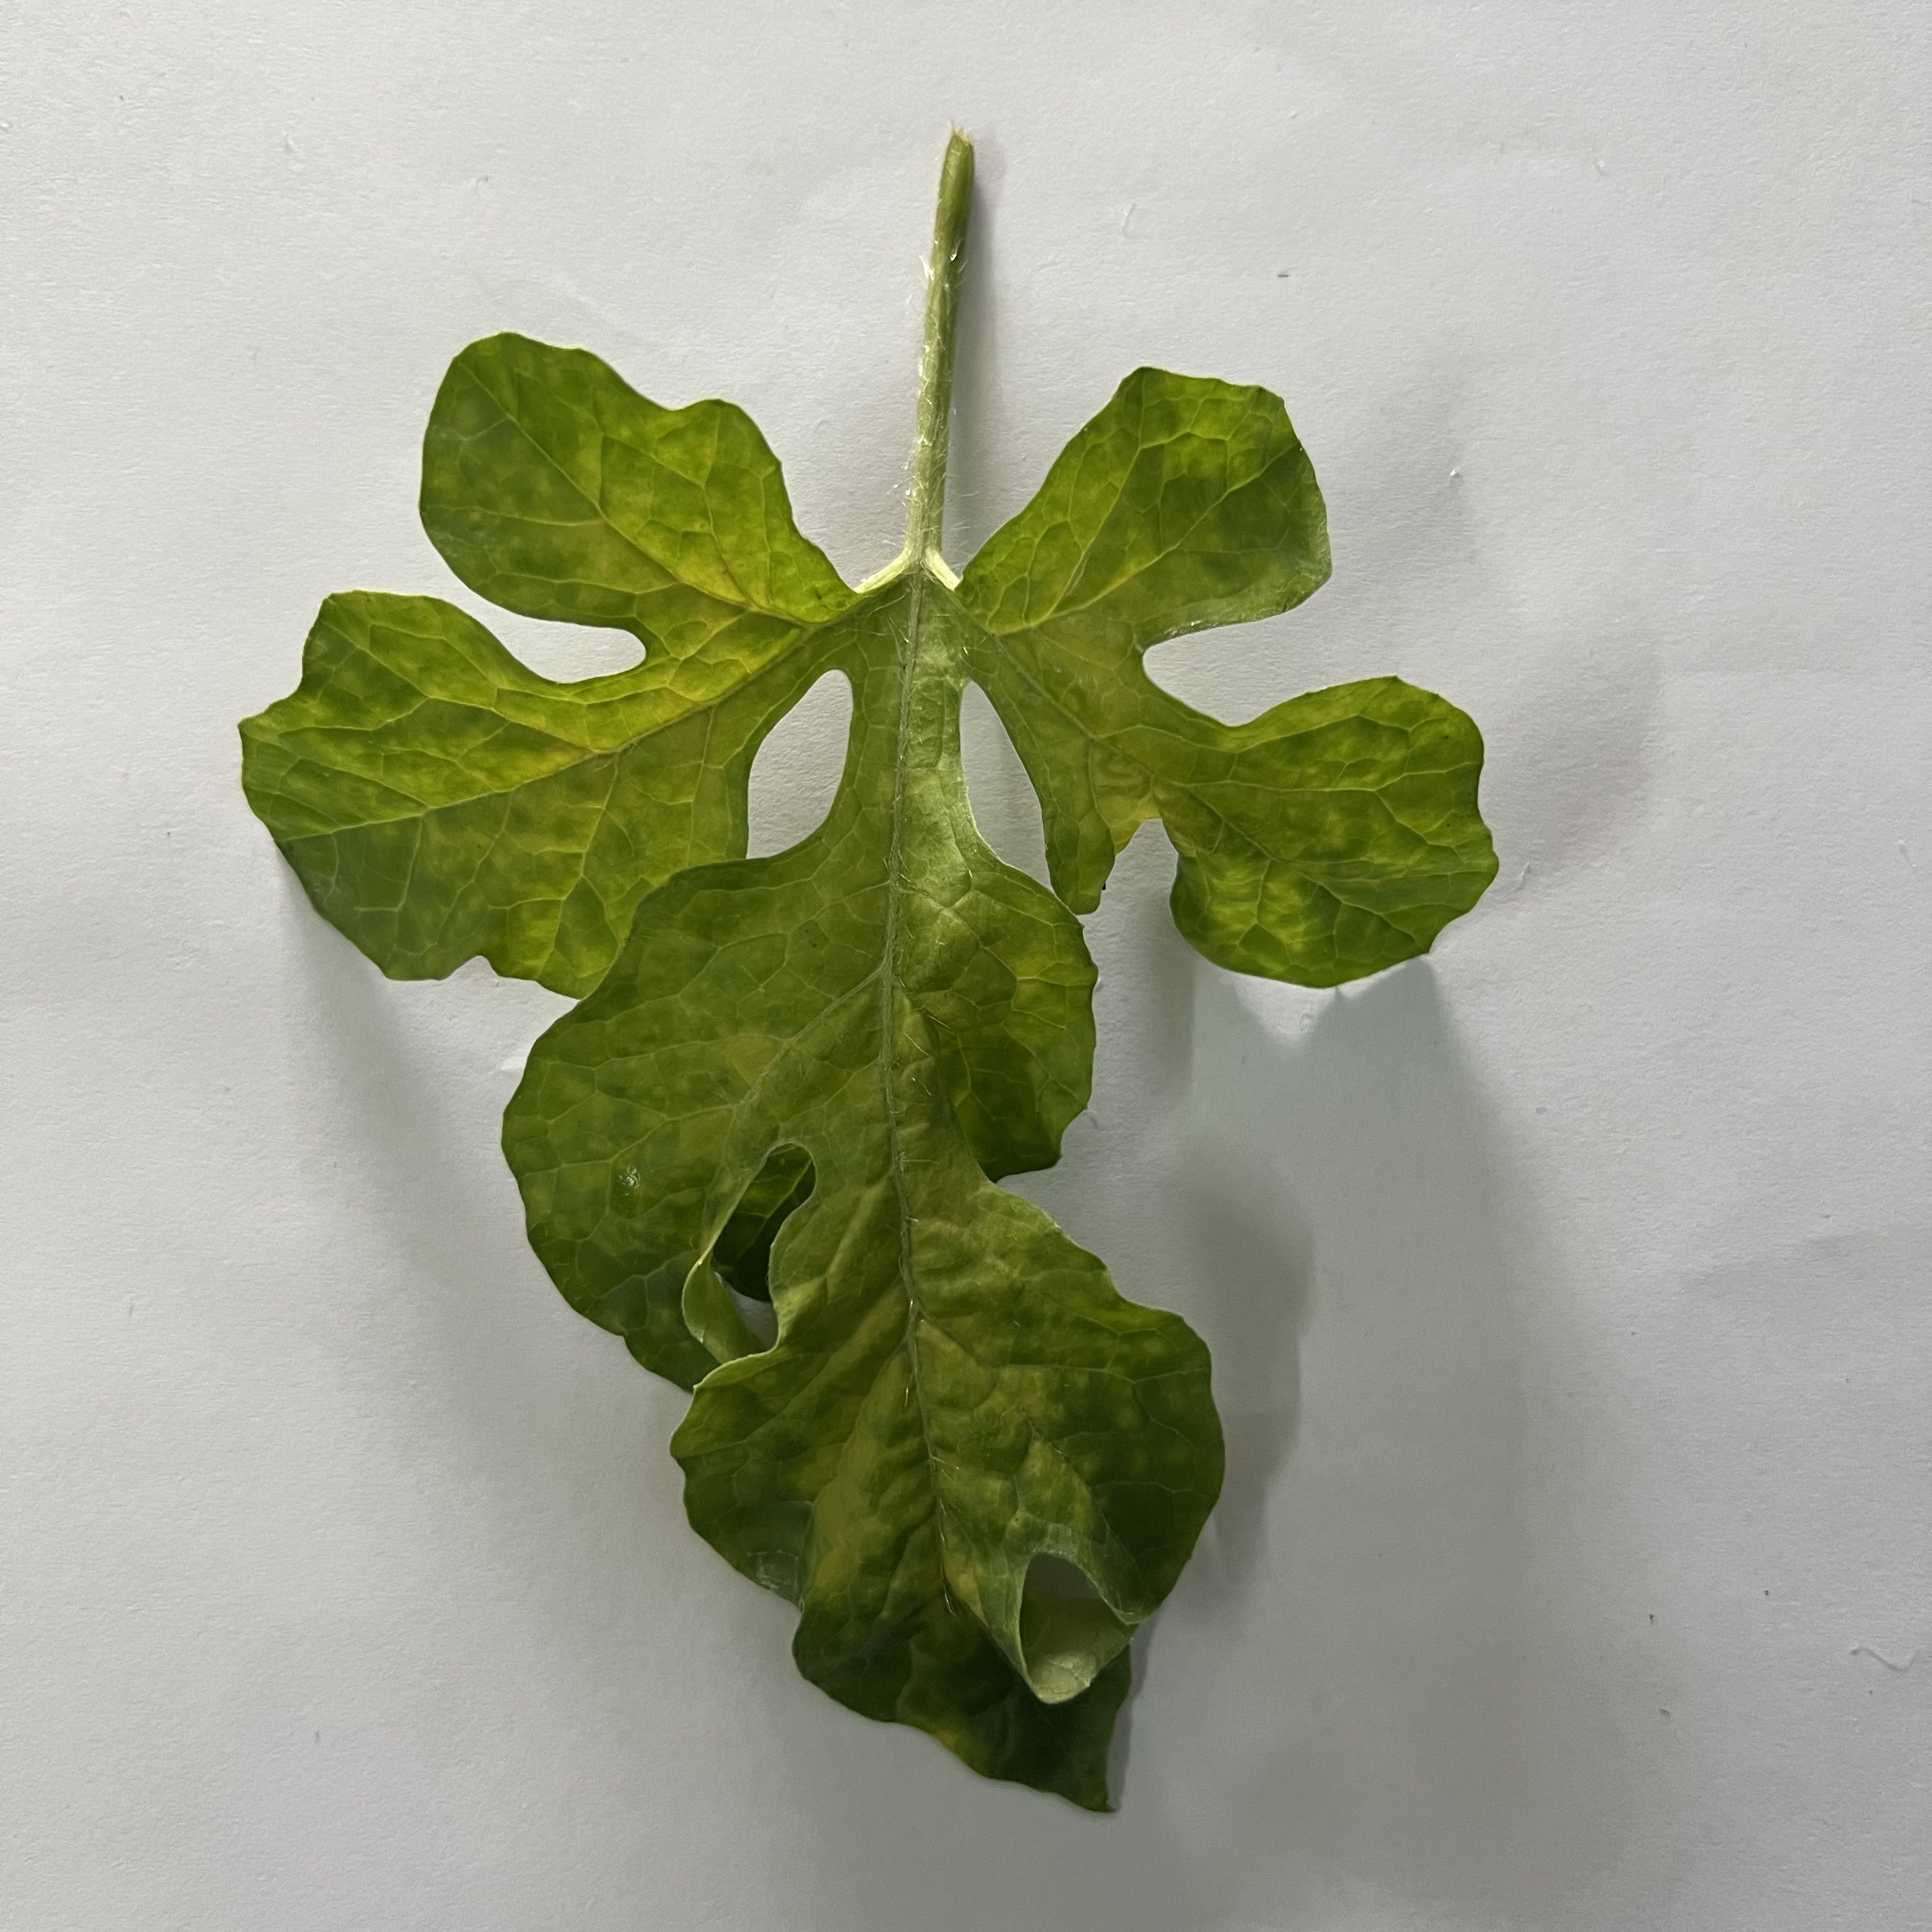
Label: Mosaic_Virus